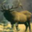
Label: deer